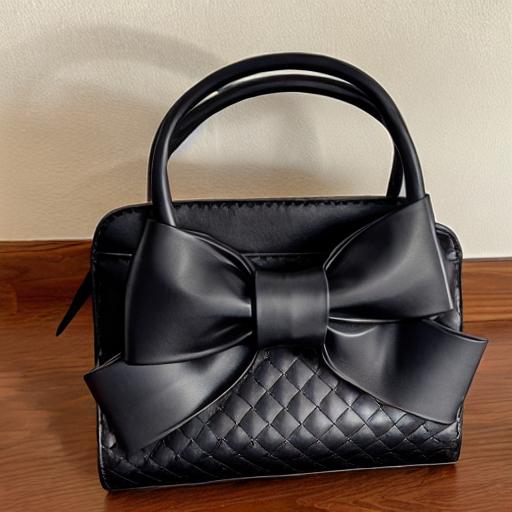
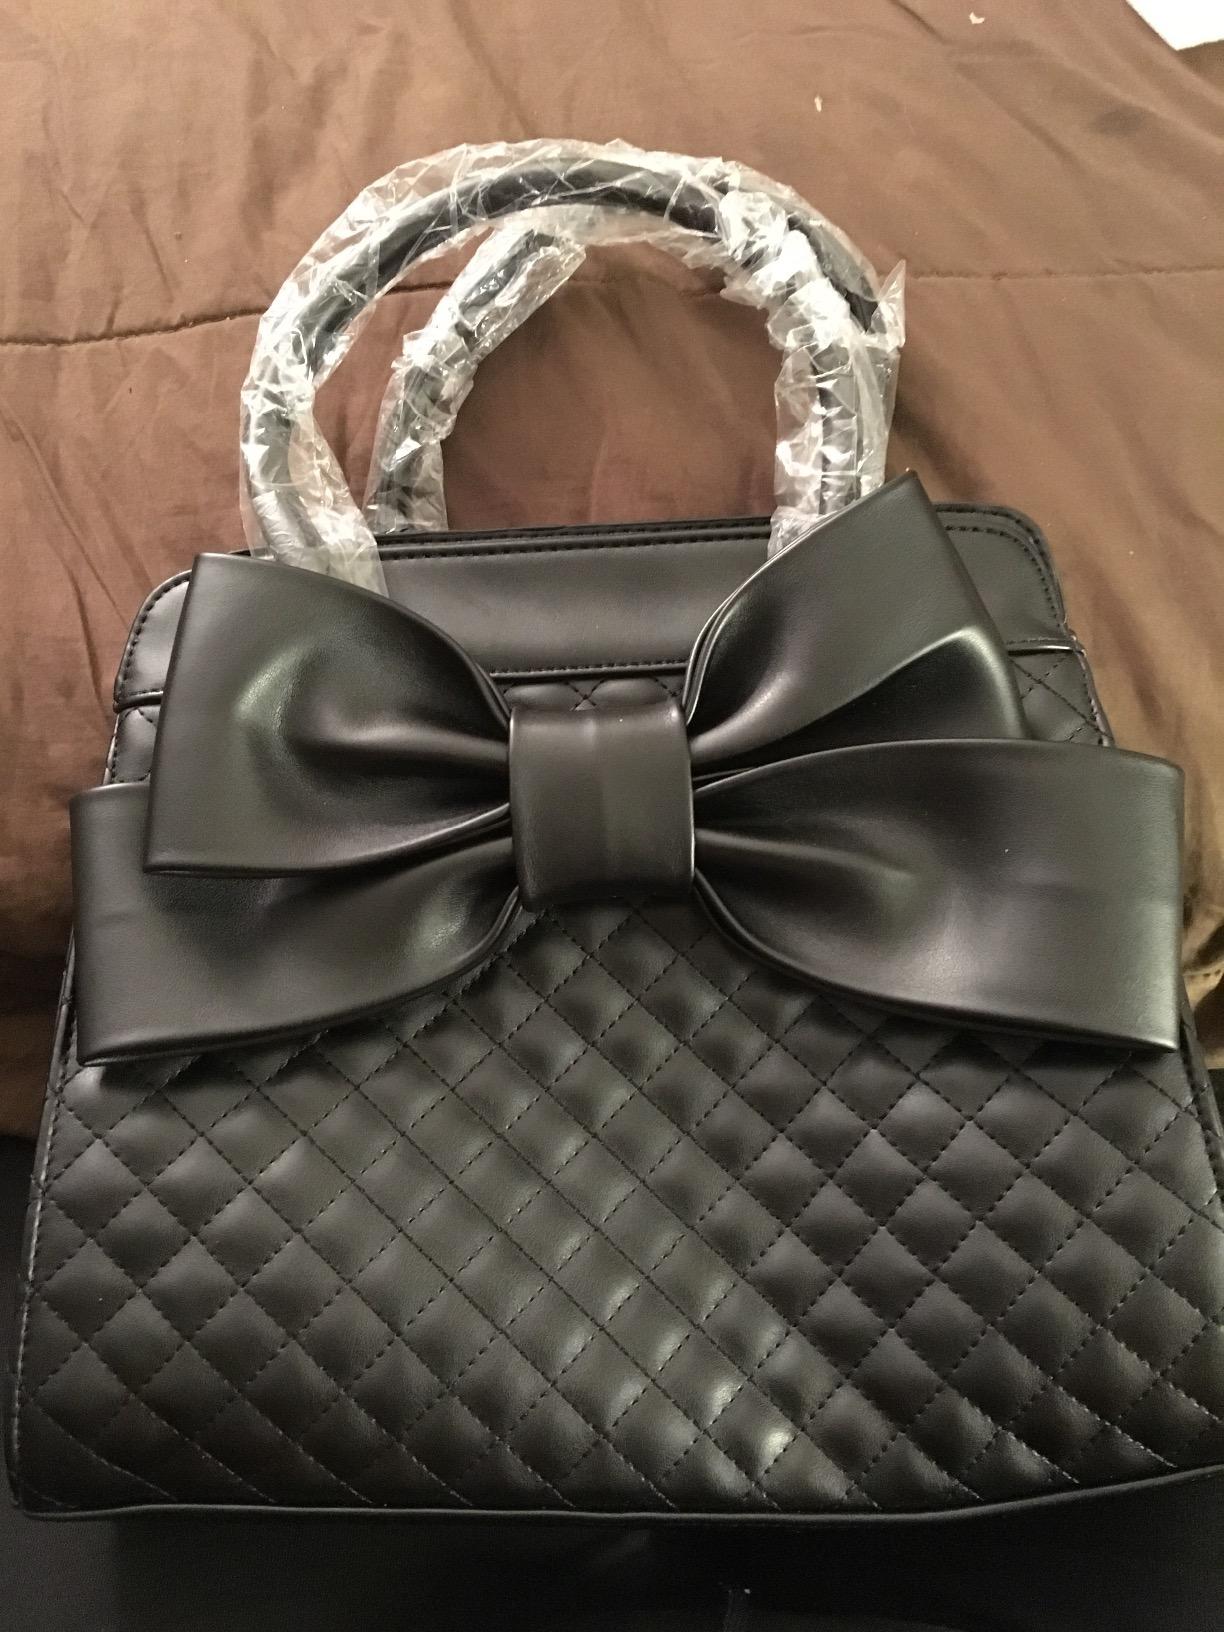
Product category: accessories_handbag
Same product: no